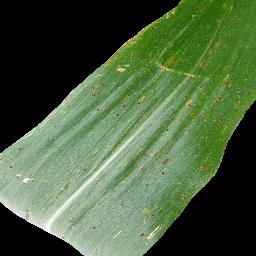
Label: Corn_(Maize)___Common_Rust